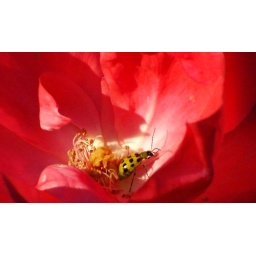
green ladybug in center of a red rose_filteredws